Kimberling Creek Cluster

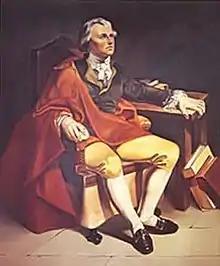
Richard Bland

The name Kimberling probably comes from several Kimberling families who were early settlers in the area. The town of Kimberling, surrounded by the cluster, was the site of a hotel built by Edwin S. Booth. A resort, Kimberling Springs, featuring springwater believed to have medicinal value, closed in 1880.